Beato, Lisbon

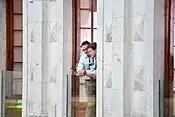
Venture event in Convento do Beato, 2022

According to the last census (2021) in Beato the proportion of people aged 15–24 having completed the t"erceiro ciclo do ensino básico" (schooling up to age 14) and currently not enrolled in the educational system was roughly 46.62%, with almost half of males aged 15–24 not in education. The proportion of youth in the abovementioned situation is considerably higher in Beato than Lisbon as a whole (35.06%).